Staple remover

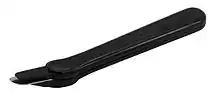
A staple remover for carpentry staples

The design is focused on functionality and robustness with no unnecessary decoration (unless one includes the ergonomics of the handle) and minimised number of parts to lower costs and production time. The device works with a pincer action to unfold and pull out a staple in one motion.